San Diego Chargers

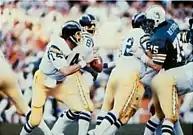
Dan Fouts led the Chargers to several postseason runs from 1979 to 1982, including the famous "Epic in Miami" 1981 AFC Divisional Playoff game.

In 1979, "The Sporting News" named the Chargers' team general manager, Johnny Sanders, the NFL Executive of the Year. Fouts set an NFL record by playing four consecutive 300-yard passing games. His achievement was established in a game in which he threw over 303 yards against the Oakland Raiders. The Chargers defeated the New Orleans Saints 35–0 and proceeded to the playoffs, the first time in fourteen years. On December 17, 1979, the Chargers won their first AFC West division title by defeating the Denver Broncos 17–7 before a national Monday Night Football television audience and their home crowd. In the divisional round, the Houston Oilers defeated the Chargers 17–14. Ron Mix became the second AFL player and second Charger to be nominated to the Pro Football Hall of Fame. The announcement was made during the half-time of the AFC-NFC Pro Bowl.